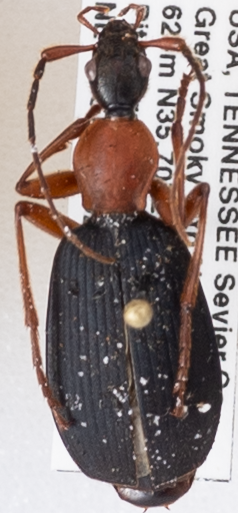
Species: Galerita bicolor
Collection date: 2018-06-12 04:00:00
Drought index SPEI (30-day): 0.792
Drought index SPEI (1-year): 0.3
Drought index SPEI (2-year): -0.348